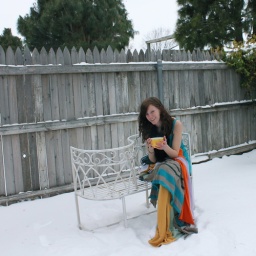
I drink lots of tea. I have an entire cabinet in my kitchen devoted to it.